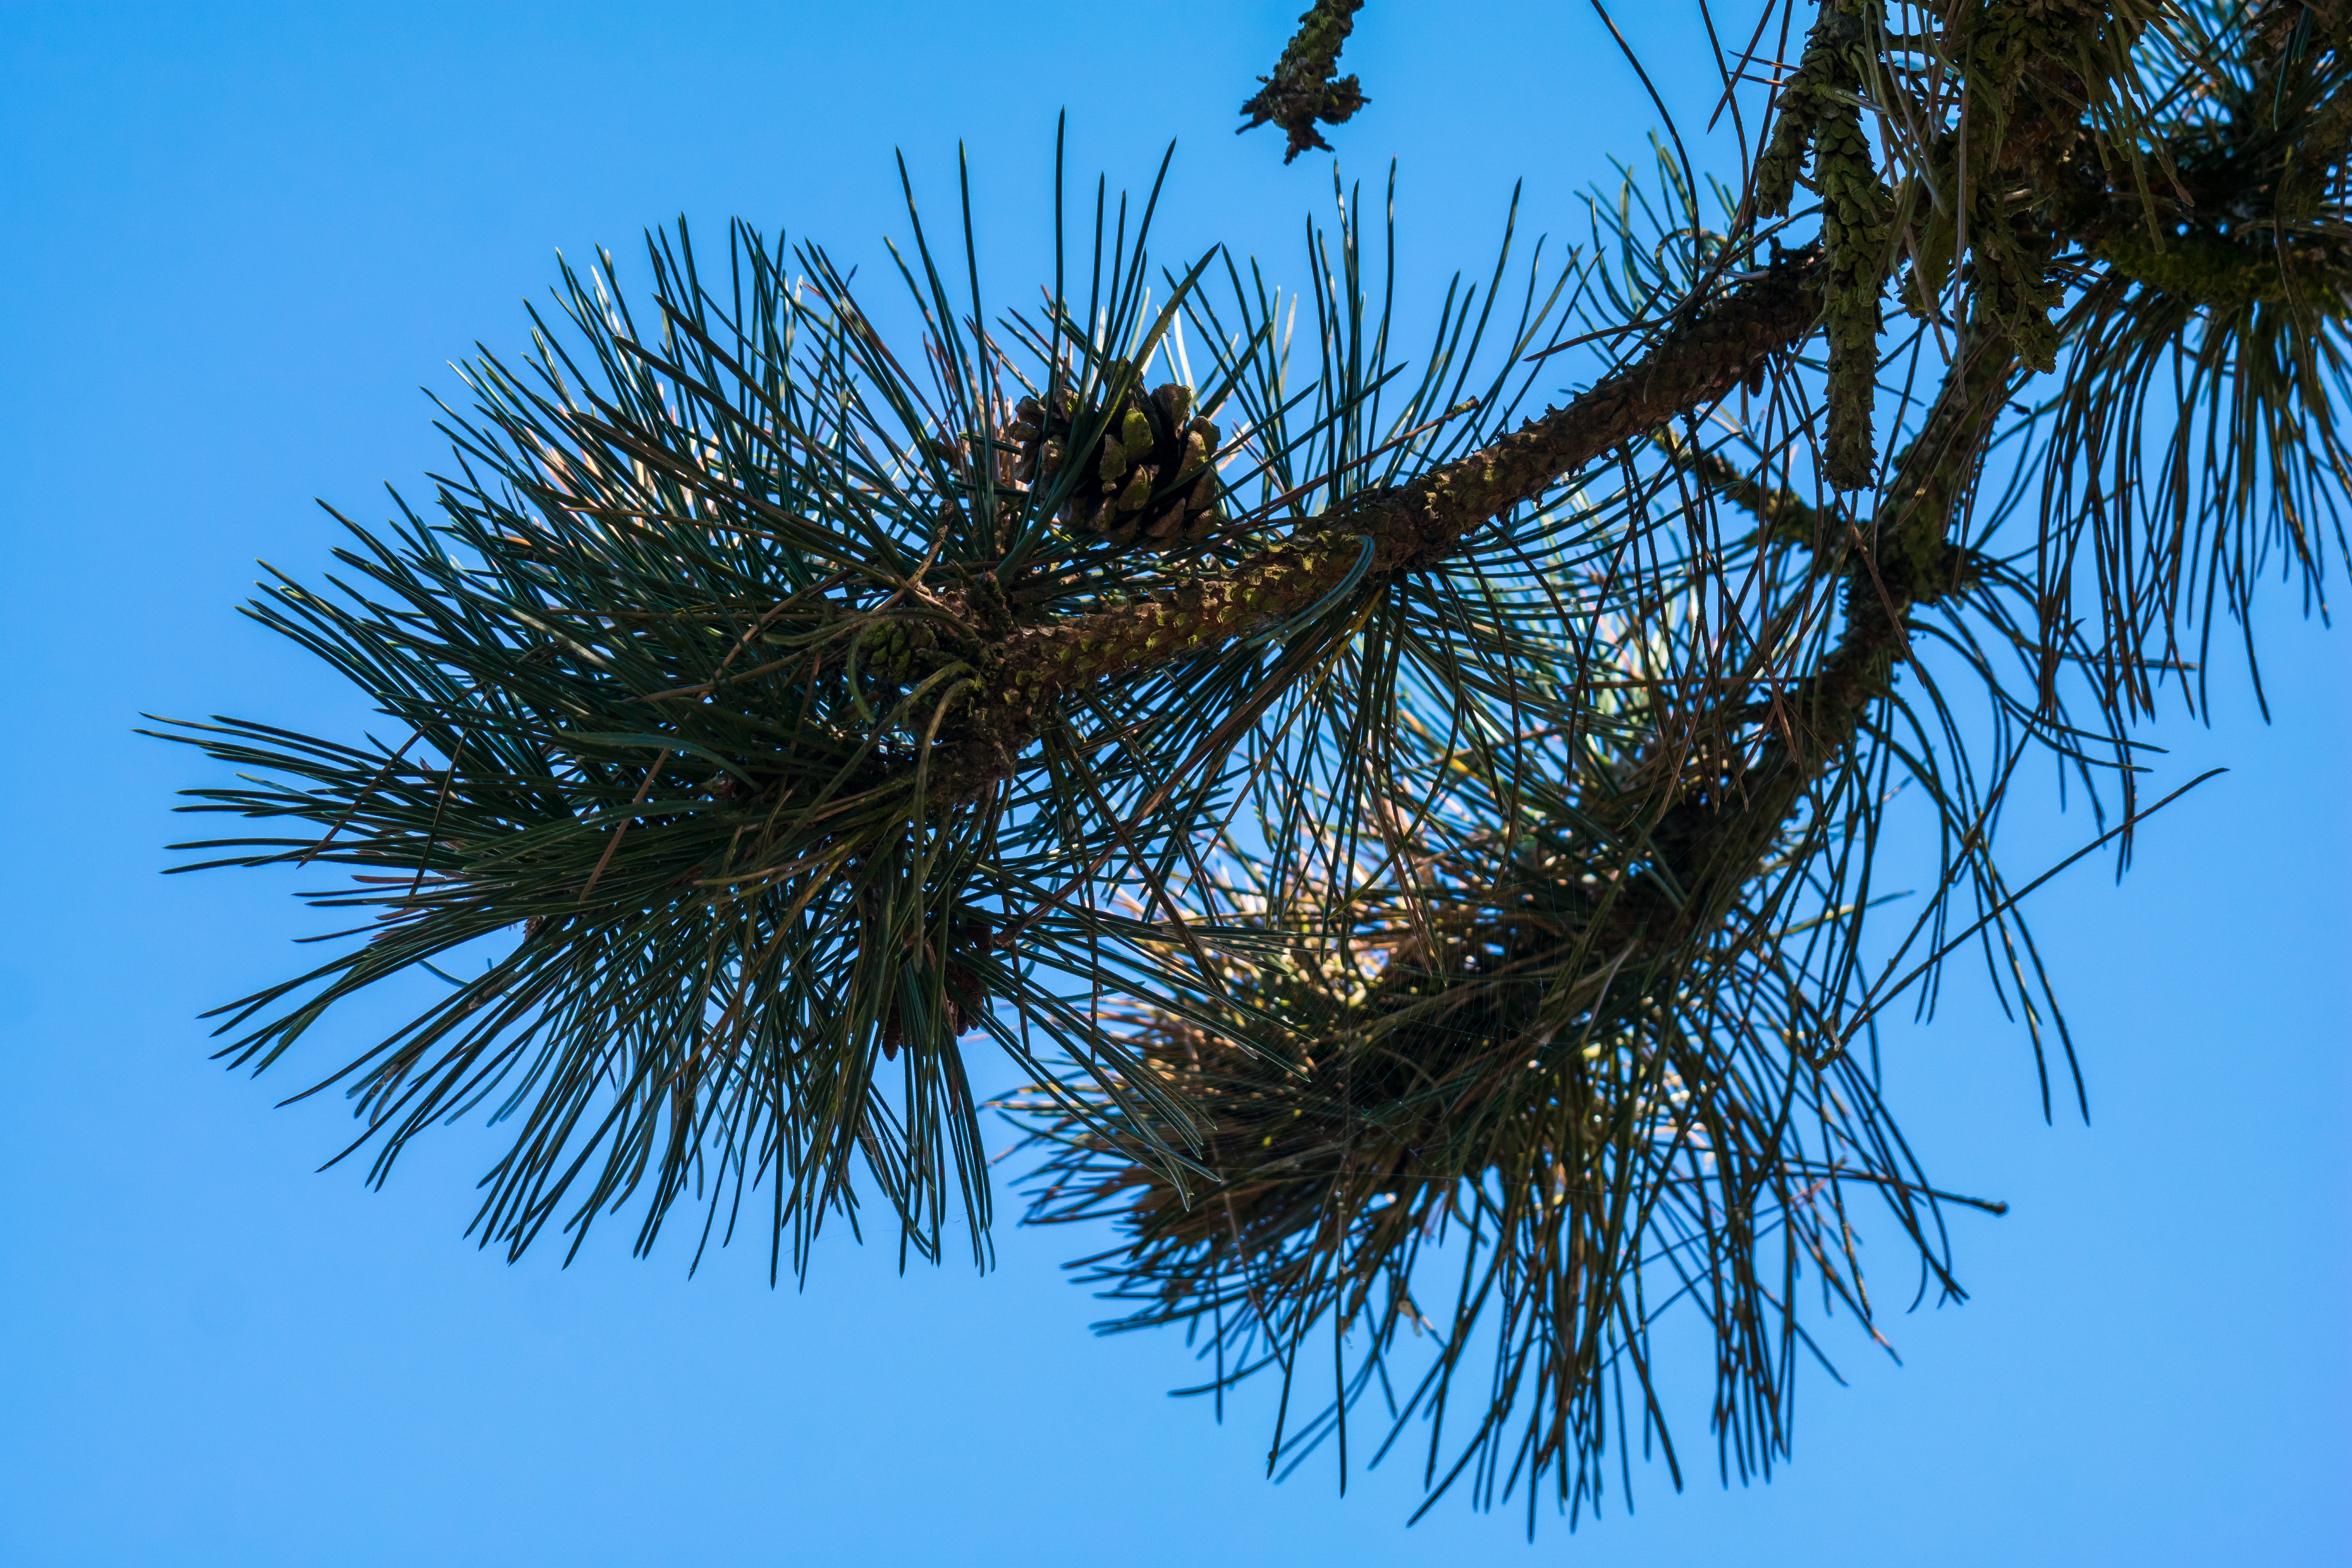
tree, branch, winter, plant, leaf, flower, pine, fir, flora, twig, conifer, tap, spruce, needles, larch, pine cones, pine needles, pine family, woody plant, land plant, arecales